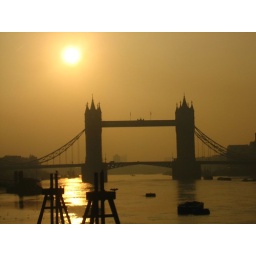
the tower bridge in the morning